Madarangi

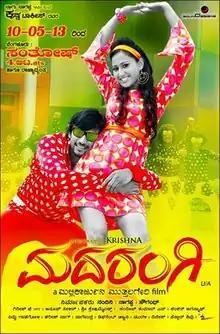
Official poster

Madarangi is a 2013 Indian Kannada-language romantic drama film directed by Mallikarjun Muthalageri, who previously directed "Auto" (2009), and starring Krishna, Sushma Raj and Naksha Shetty.